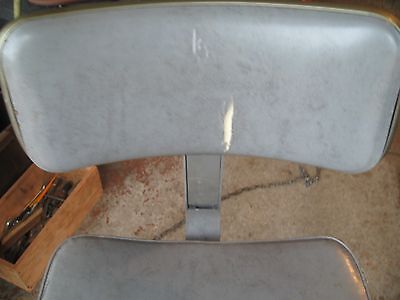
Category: chair